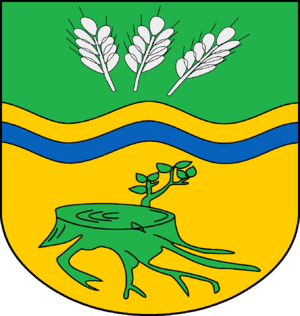
Stubben (Lauenburg)
Stubben er en kommune i det nordlige Tyskland, beliggende i Amt Sandesneben-Nusse i den nordvestlige del af Kreis Herzogtum Lauenburg. Kreis Herzogtum Lauenburg ligger i delstaten Slesvig-Holsten.